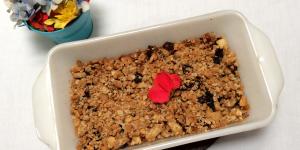
crumble de manzana